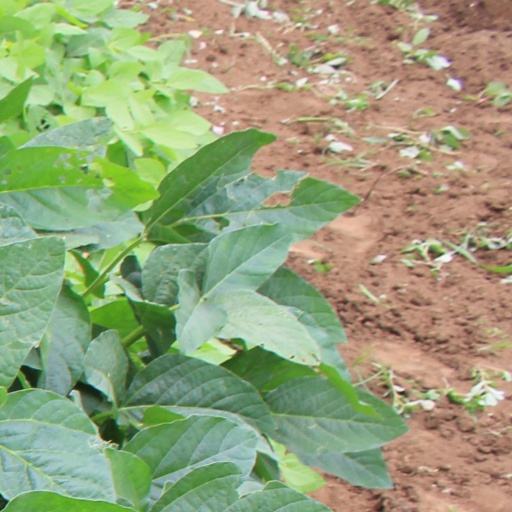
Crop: soybean